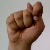
The image shows a hand gesture representing the letter 'T' in Indian Sign Language.